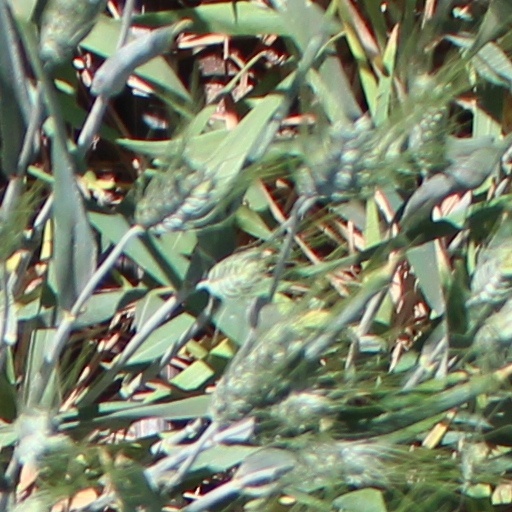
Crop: wheat